General Roca Railway

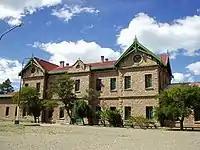
The well preserved Puerto Deseado station building.

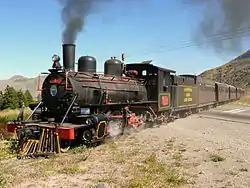
"La Trochita", one of the few surviving railways of Patagonia

When railways were nationalised, State-owned company Ferrocarriles Patagónicos became part of Roca Railway in a process that started in 1949 and finished in 1956.